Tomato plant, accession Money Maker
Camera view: horizontal (90 deg, fisheye); turntable rotation: 330 degrees
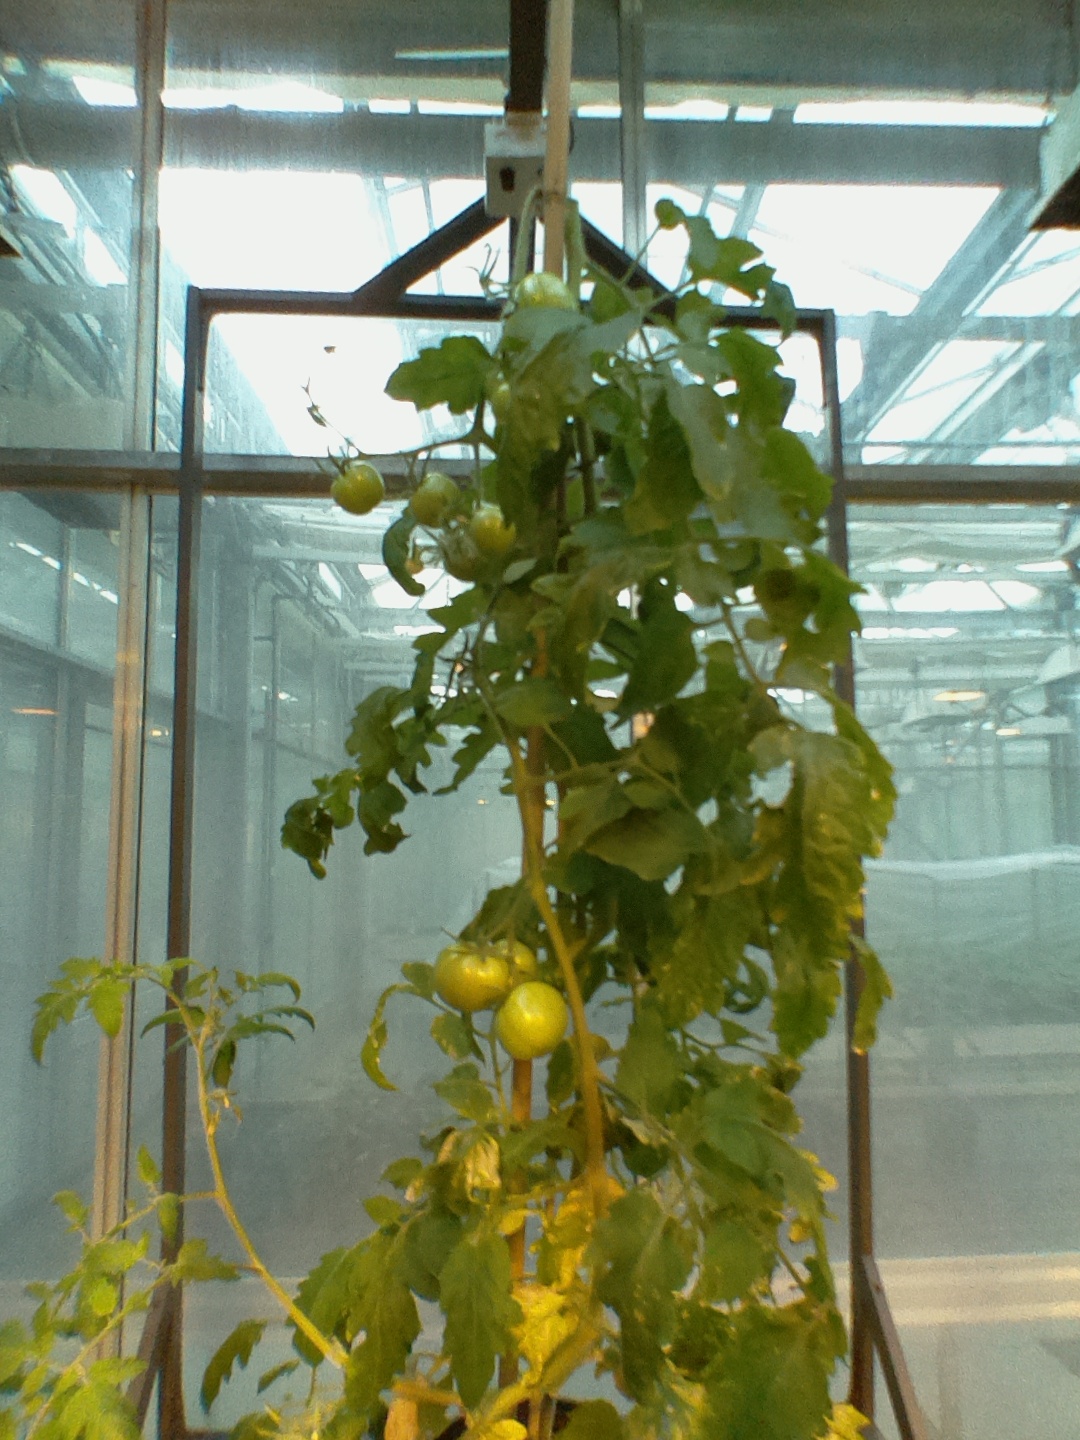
BBCH growth stage 75: 50%-60% of final fruit size